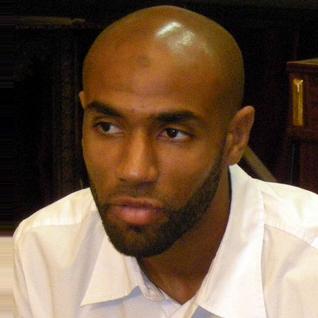
Age: 30